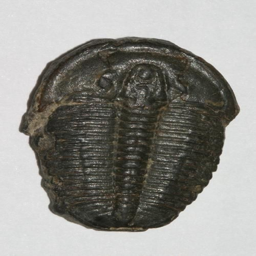
this site is really worth noting lots of information .